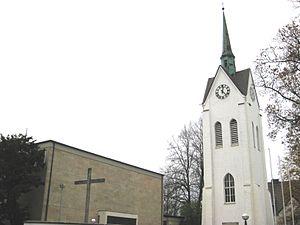
Église évangélique Mahnen à Löhne